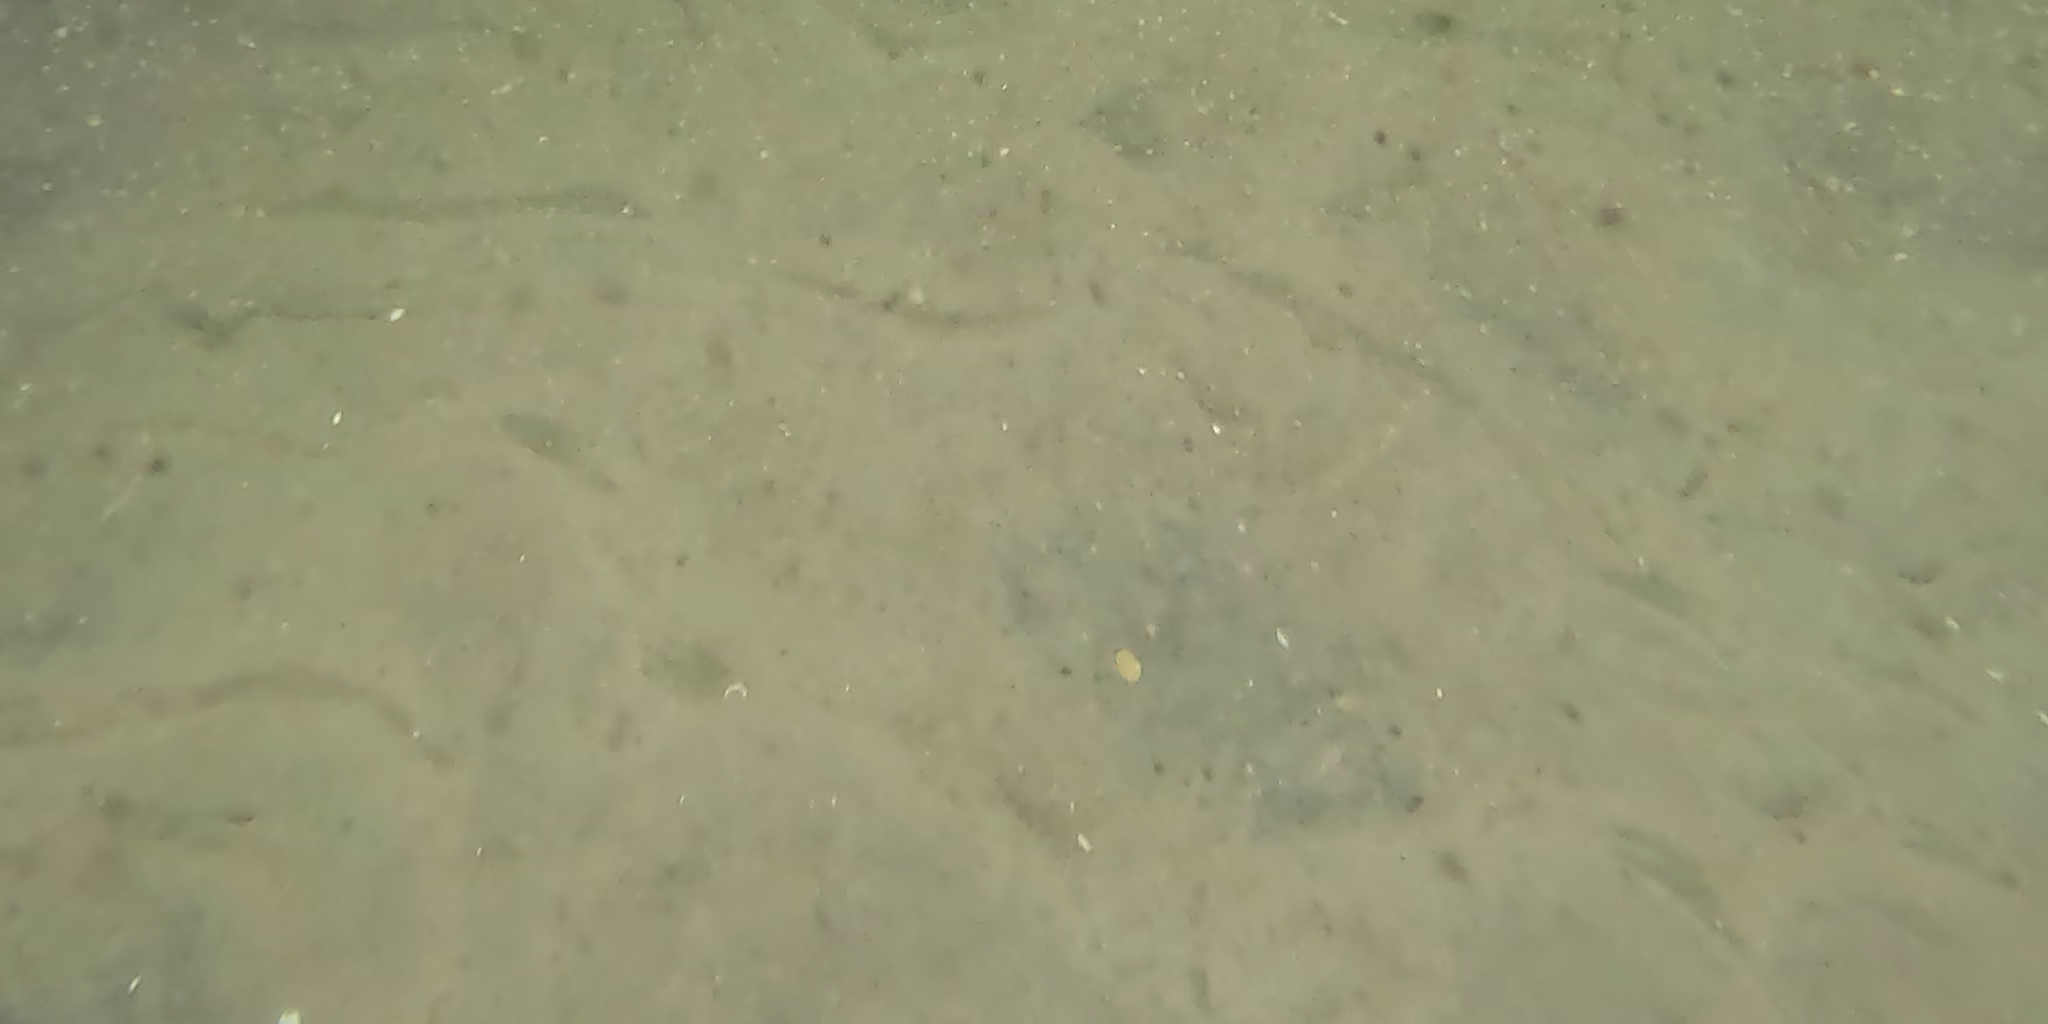
Seabed habitat: sand